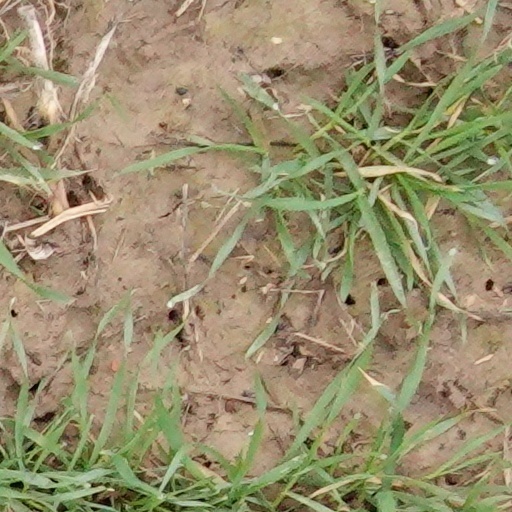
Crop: wheat